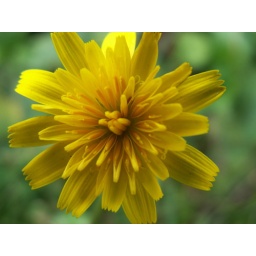
Beautiful yellow flower in macro mode.